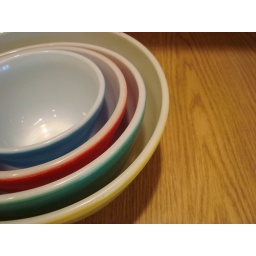
Looking like rings around an exotic planet, these colorful vintage Pyrex bowls live-on